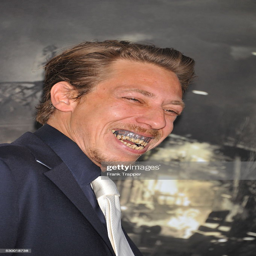
actor arrives at the premiere .